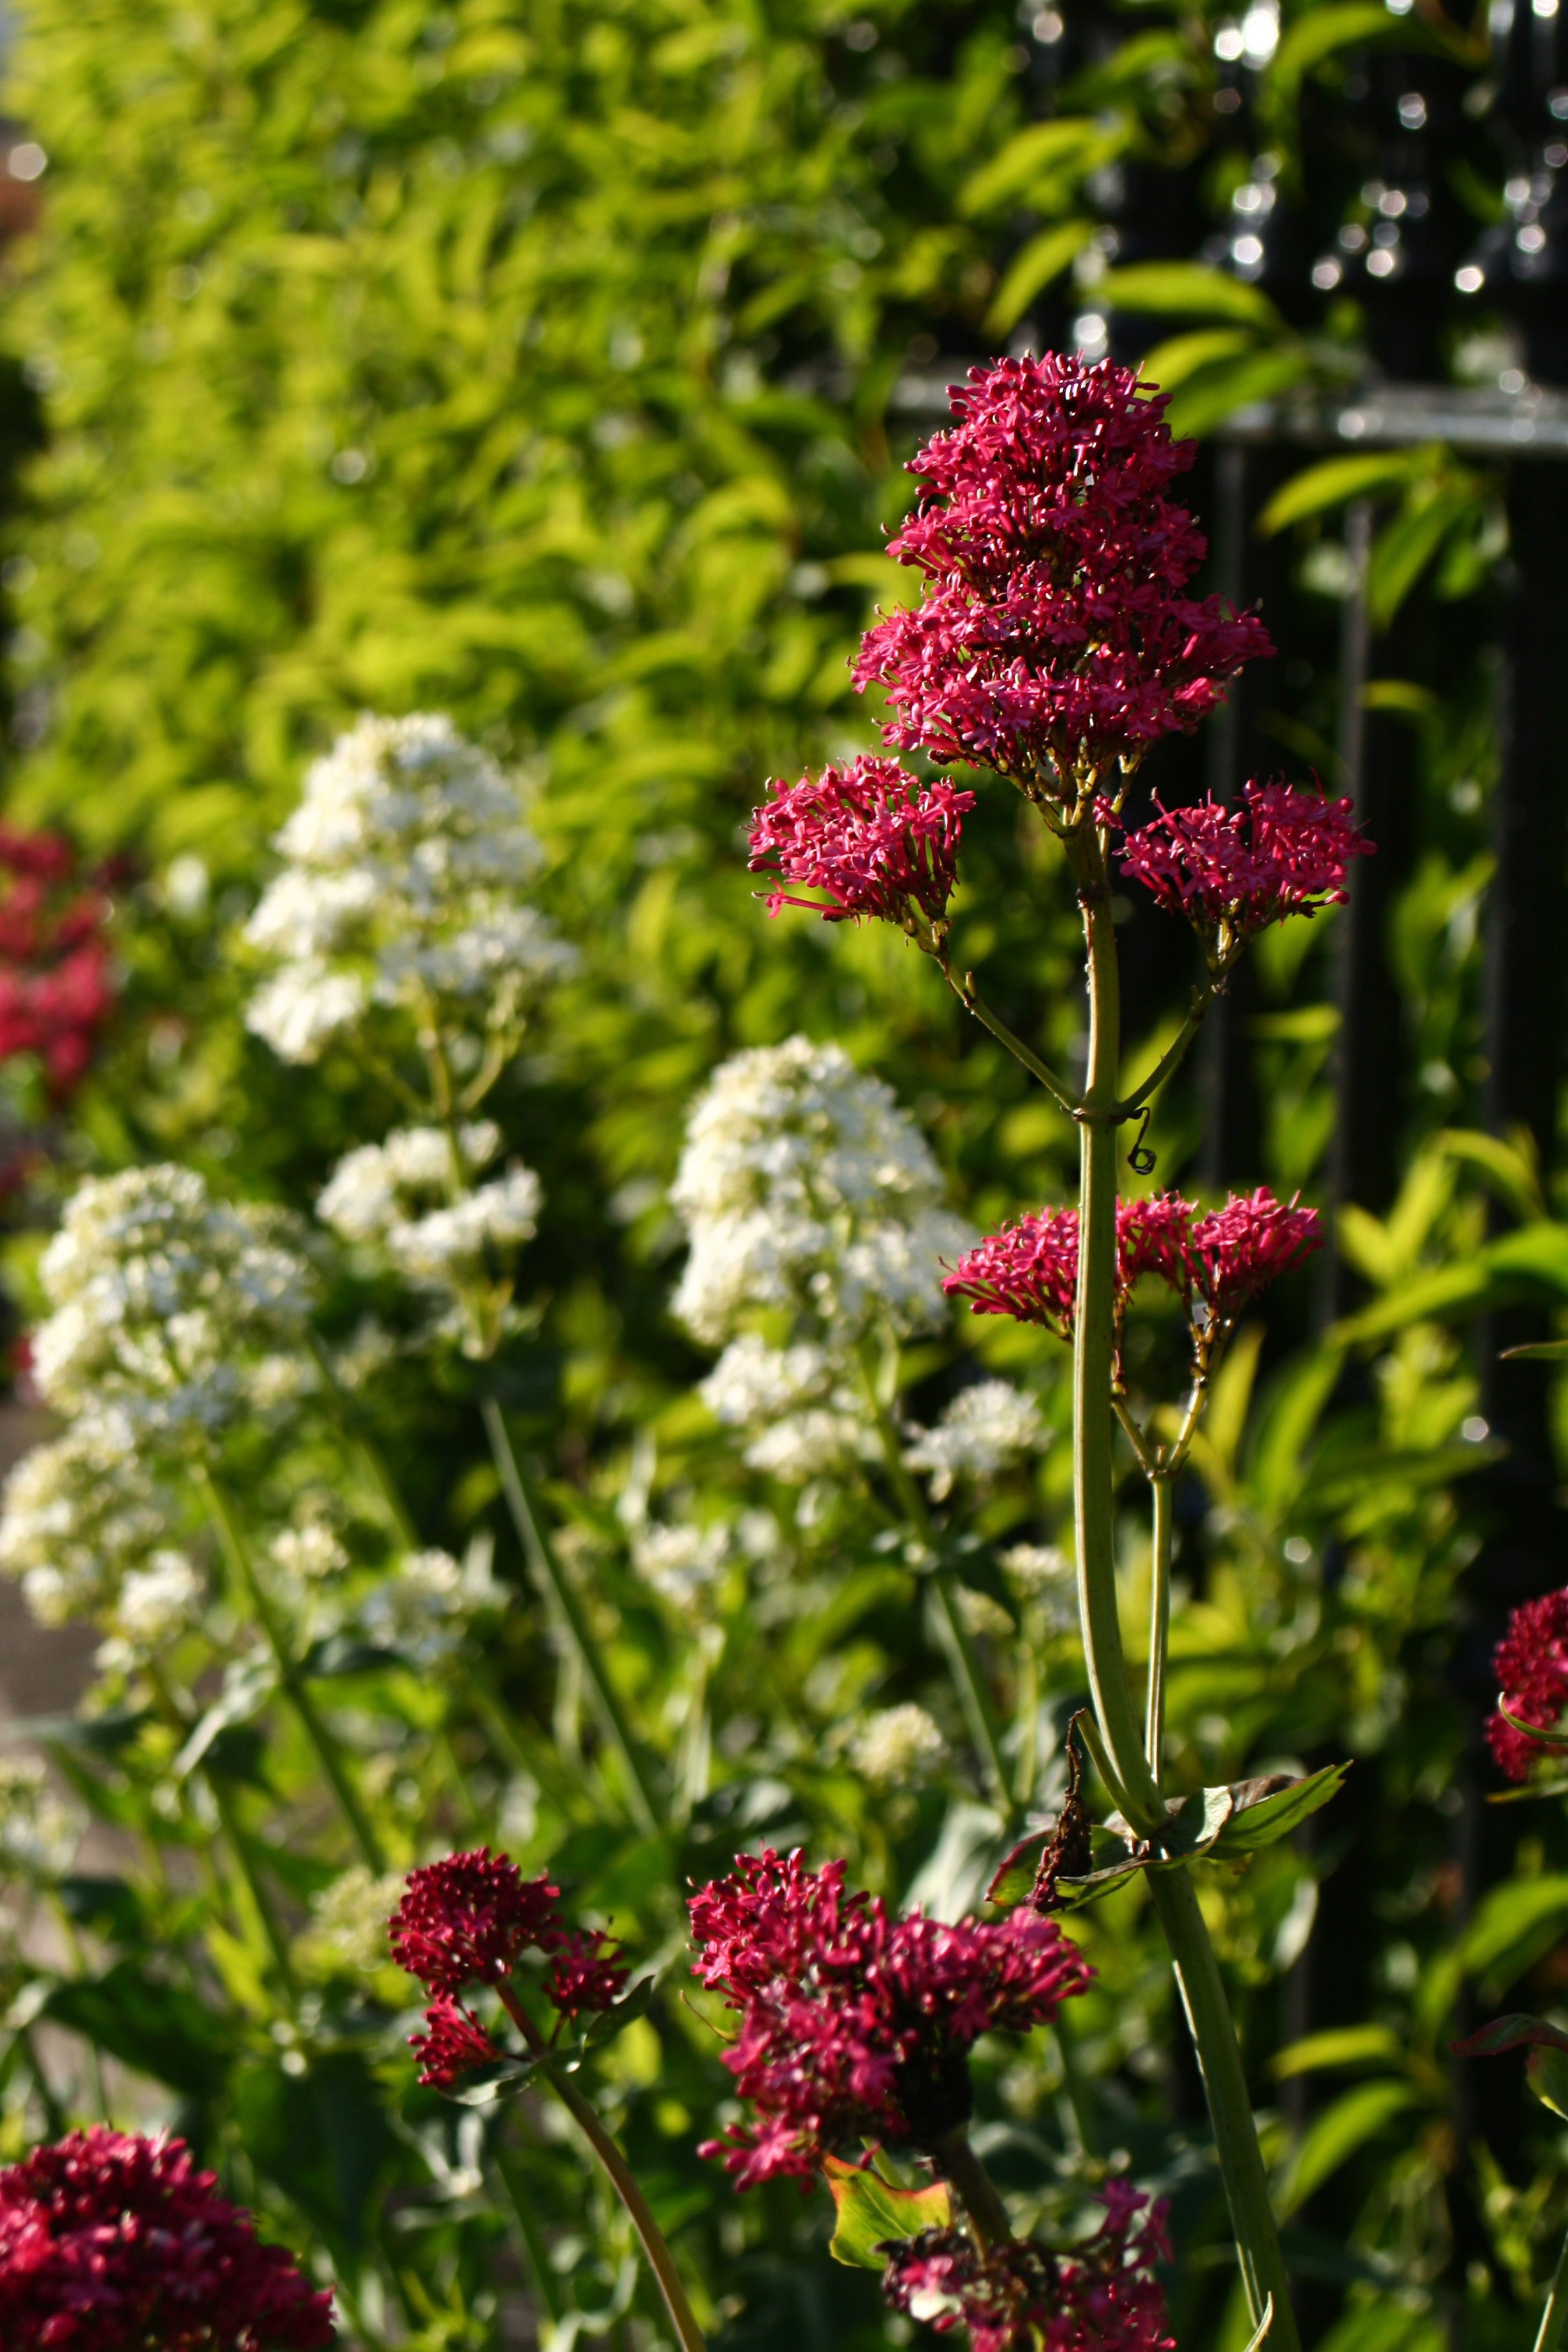
nature, blossom, plant, leaf, flower, bloom, summer, spring, green, red, herb, color, natural, fresh, botany, blooming, garden, pink, flora, season, botanical, wildflower, outdoors, gardening, shrub, horticulture, gardener, flowering plant, annual plant, land plant